University of Leeds accommodation

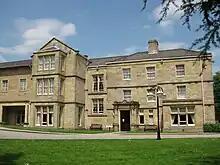
Weetwood Hall

The St. Marks Residences was a 2-minute walk from the Houldsworth Engineering building of Leeds University, close to Woodhouse Moor. It was demolished in 2012 and has now been replaced by new buildings.